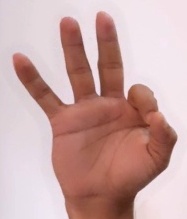
ASL sign: 9